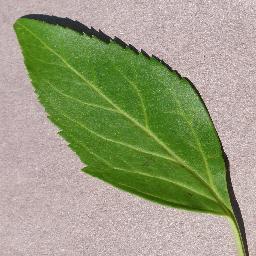
Label: Cherry___healthy